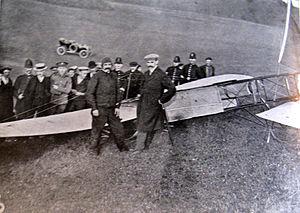
Louis Blériot (1872-1936) et son Blériot XI après la première traversée de la Manche en avion le 25 juillet 1909 à l'emplacement de l'atterrisage à Douvres, Angleterre. (Voir aussi: Bleriot memorial, Dover)